Eighty Years' War, 1599–1609

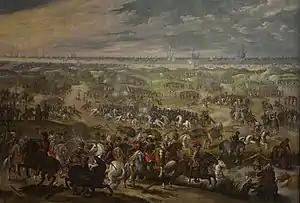
Battle of Nieuwpoort, by Sebastiaen Vrancx

The years 1599–1609 constituted a phase in the Eighty Years' War (c. 1568–1648) between the Spanish Empire and the emerging Dutch Republic. It followed the Ten Years (1588–1598) that saw significant conquests by the Dutch States Army under the leadership of stadtholders Maurice of Nassau and William Louis of Nassau-Dillenburg, and ended with the conclusion of the Twelve Years' Truce (1609–1621) on 9 April 1609. The 1599–1609 period was generally marked by a stalemate; the well-known Battle of Nieuwpoort (1600) brought the Dutch a tactical victory without long-term gain, while Spanish conquests in the Siege of Ostend (1601–1604) and were effectively balanced out by the Dutch naval triumph in the Battle of Gibraltar (1607) and the Spanish state bankruptcy of the same year. Financial troubles were amongst the primary motives that prompted the Dutch, and even more so the Spanish, to head to the negotiating table for a ceasefire.